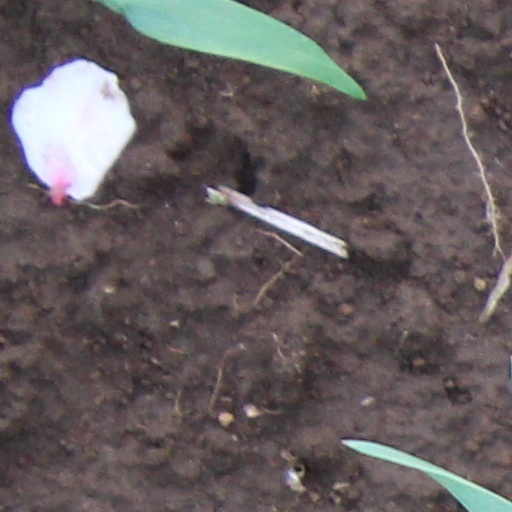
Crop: wheat